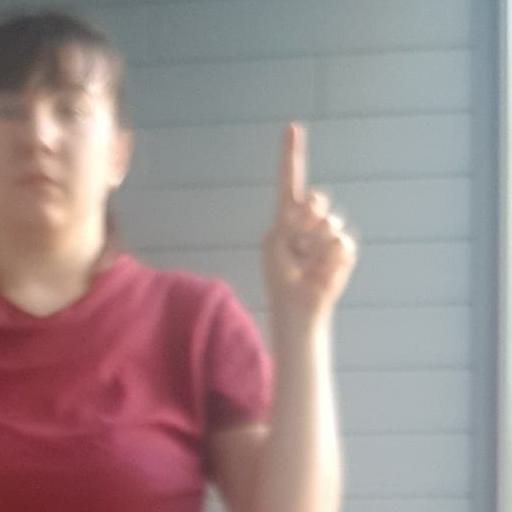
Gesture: one